WAGs

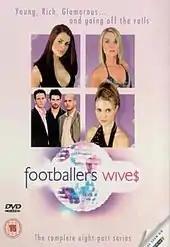
"Footballers' Wives", 2002 (DVD of ITV drama series)

During the peak era of the tabloid coverage of the wives and girlfriends of sports figures, the lifestyle of Victoria Beckham influenced the ITV drama series "Footballers' Wives" (2002) and in particular the character of Chardonnay Lane-Pascoe (played by Susie Amy). The term "footballer's wife" came to be associated with a spouse leading a "high" life of socialising and shopping. Alf Ramsey, who thought the role of a footballer's wife essentially that of a housewife, had once observed that he "didn't know much about women and the only women I know are footballers' wives". However, as his biographer noted, this remark was made "at a time when the phrase 'footballers' wives' had yet to become the embodiment of predatory lust."